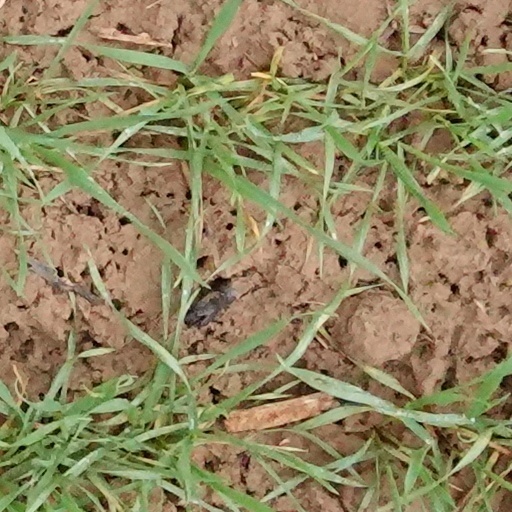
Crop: wheat